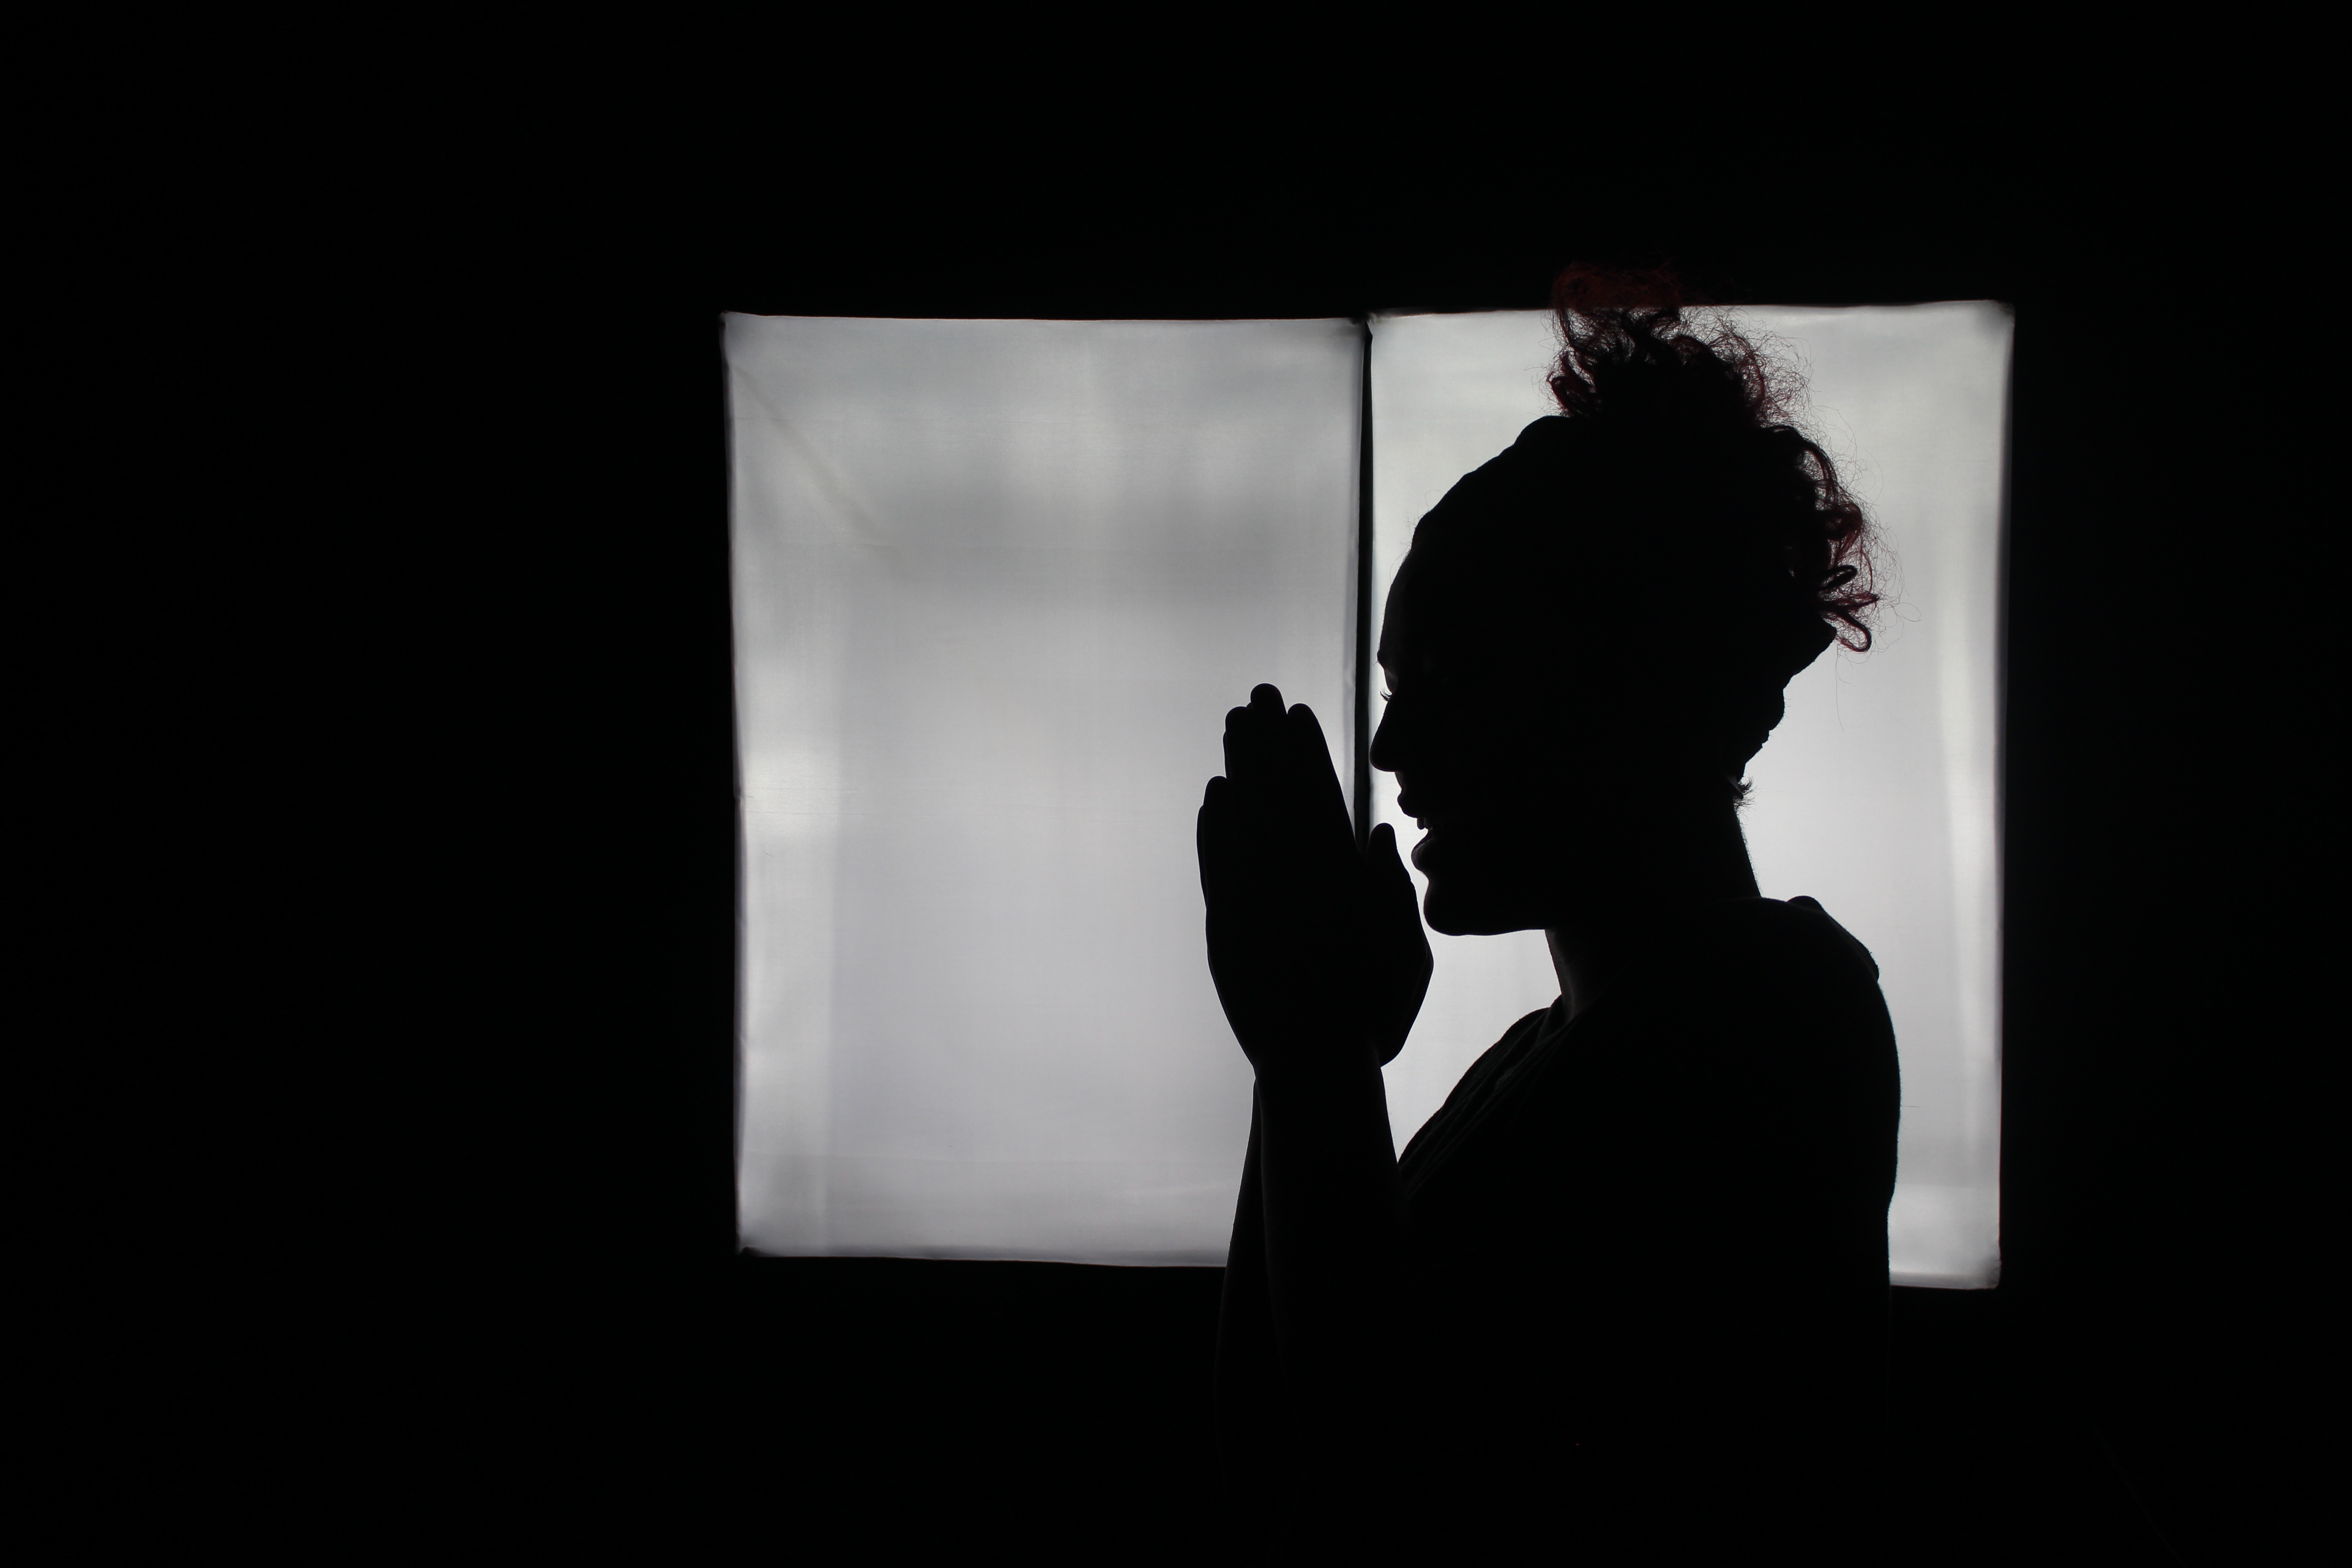
silhouette, light, black and white, girl, photography, shadow, human, darkness, black, monochrome, pray, hands, image, against the light, monochrome photography, film noir